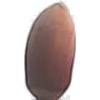
Label: hazelnut